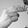
ASL letter: H